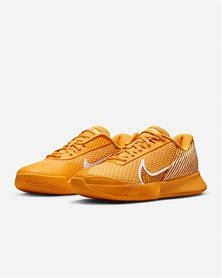
Brand: Nike
Model: Court Air Zoom Vapor Pro 2